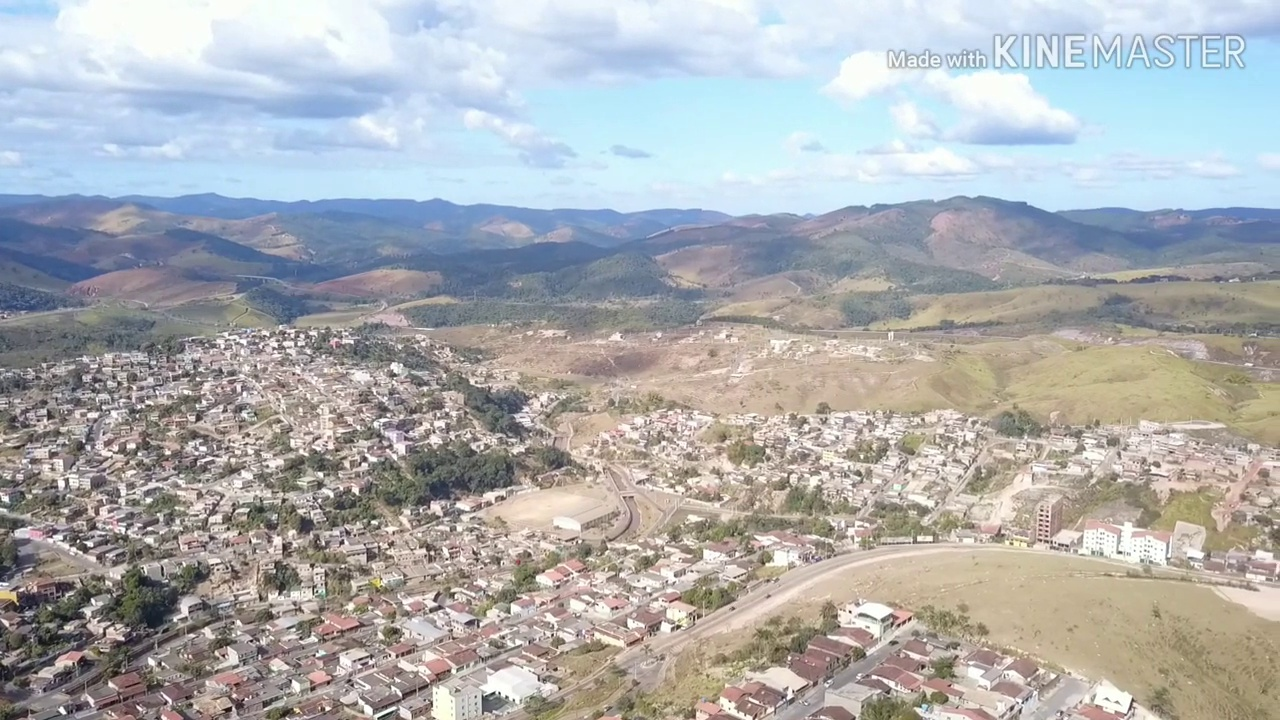
Fire: no
Smoke: no